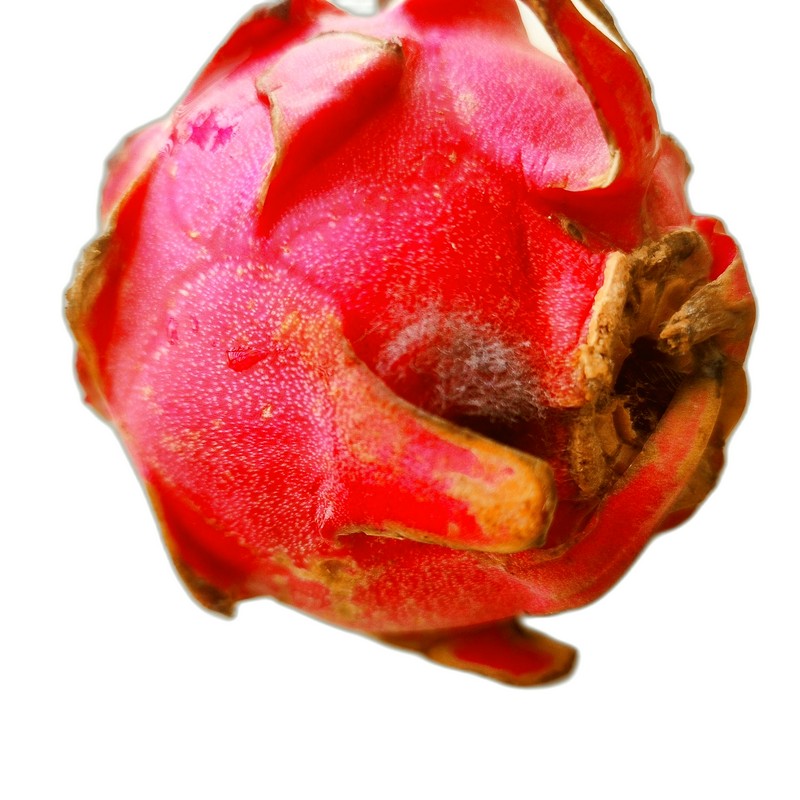
Label: Defect Dragon Fruit